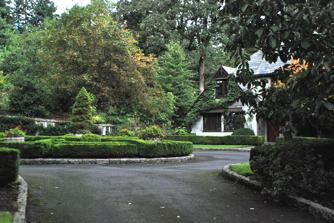
Building: Percy A. Smith House
Country: United States of America
Year built: 1922
Historic house in Oregon, United States United States historic place Percy A. Smith House U.S. National Register of Historic Places Portland Historic Landmark The Smith House in 2013 Location 01837 SW Greenwood Road Portland, Oregon Coordinates 45°26′11″N 122°39′38″W / 45.436369°N 122.660433°W / 45.436369; -122.660433 Area 3.4 acres (1.4 ha) Built 1922 ( 1922 ) Architect Smith, Percy A. Architectural style English Cottage NRHP reference No. 91000135 Added to NRHP February 22, 1991 The Percy A. Smith House is a historic house located in the unincorporated Dunthorpe neighborhood of Multnomah County , Oregon , just south of the Portland municipal boundary.  It is listed on the National Register of Historic Places . See also National Register of Historic Places listings in Multnomah County, Oregon References